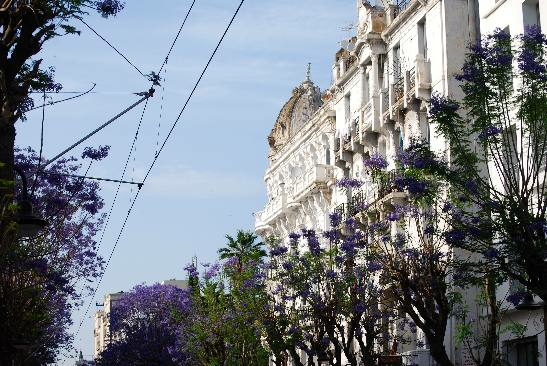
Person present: No